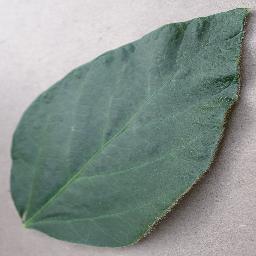
Label: Soybean___healthy